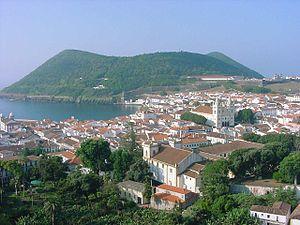
Les Açores sont un groupe d’îles portugaises qui se trouvent dans l'Atlantique Nord, à environ 1 450 km à l’ouest de Lisbonne, et à 2 446 km à l'est-sud-est des côtes orientales de l'île de Terre-Neuve.
Le Monte Brasil est un promontoire remarquable, d'origine volcanique, sur l'île de Terceira, dans l'archipel des Açores. Il est situé sur la commune de Angra do Heroísmo.
Angra do Heroísmo est une ville et une municipalité portugaise, située sur la côte sud de l'île de Terceira, dans l'archipel des Açores, dont elle fut la capitale entre 1766 et 1832. Son centre est classé au patrimoine mondial de l'Unesco.